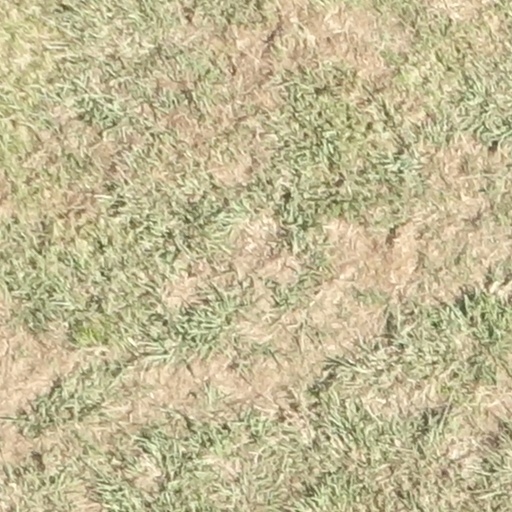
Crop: sorghum